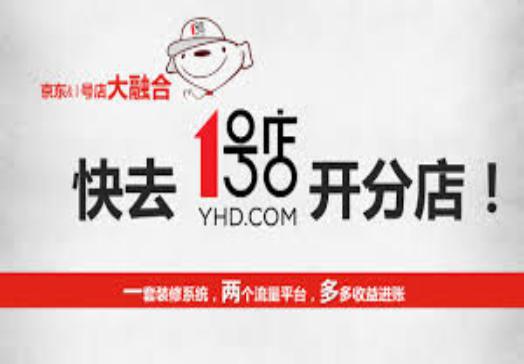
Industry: Electronic